National Industrial Security Academy

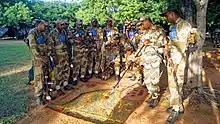
Sub-inspector under trainees during training at NISA

The academy conducts different basic and promotion courses for gazetted and subordinate officers, basic courses for assistant commandants recruited through direct appointment and departmental entry, sub-inspectors executive and sub-inspectors fire through direct appointment, and promotion courses of all the gazetted ranks up to inspector general. Promotion courses of inspector executive to assistant commandant executive and inspectors, both ministerial and stenographer, to assistant commandant junior accounts officer, are also held at NISA. After the completion of training at NISA, assistant commandants and sub-inspectors are also awarded a postgraduate diploma in industrial security, law and management recognised by NALSAR University of Law.